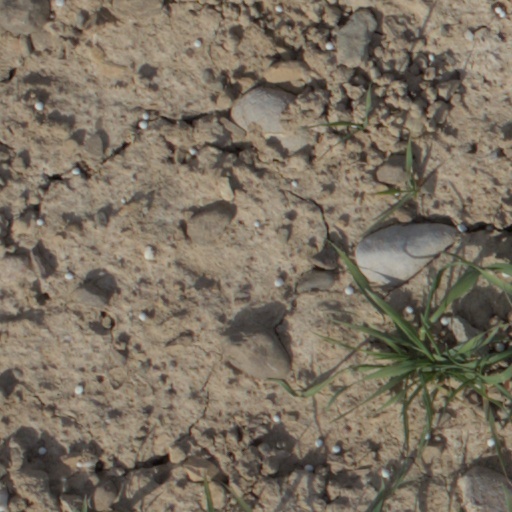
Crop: wheat